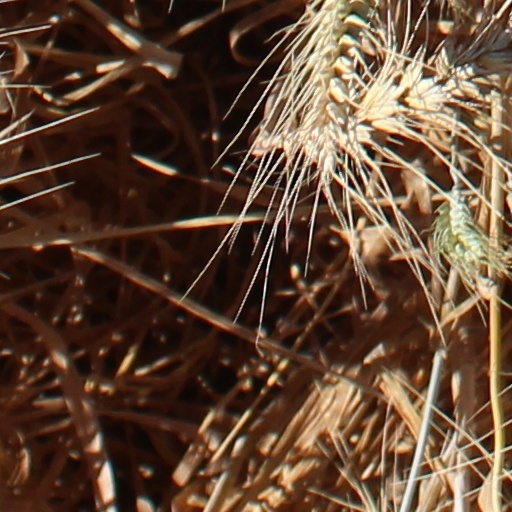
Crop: wheat